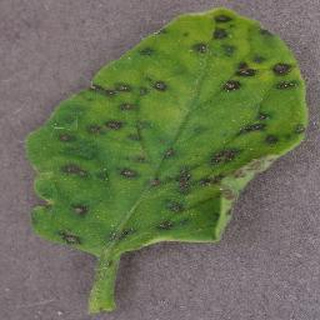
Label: tomato_septoria_leaf_spot